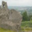
Label: castle